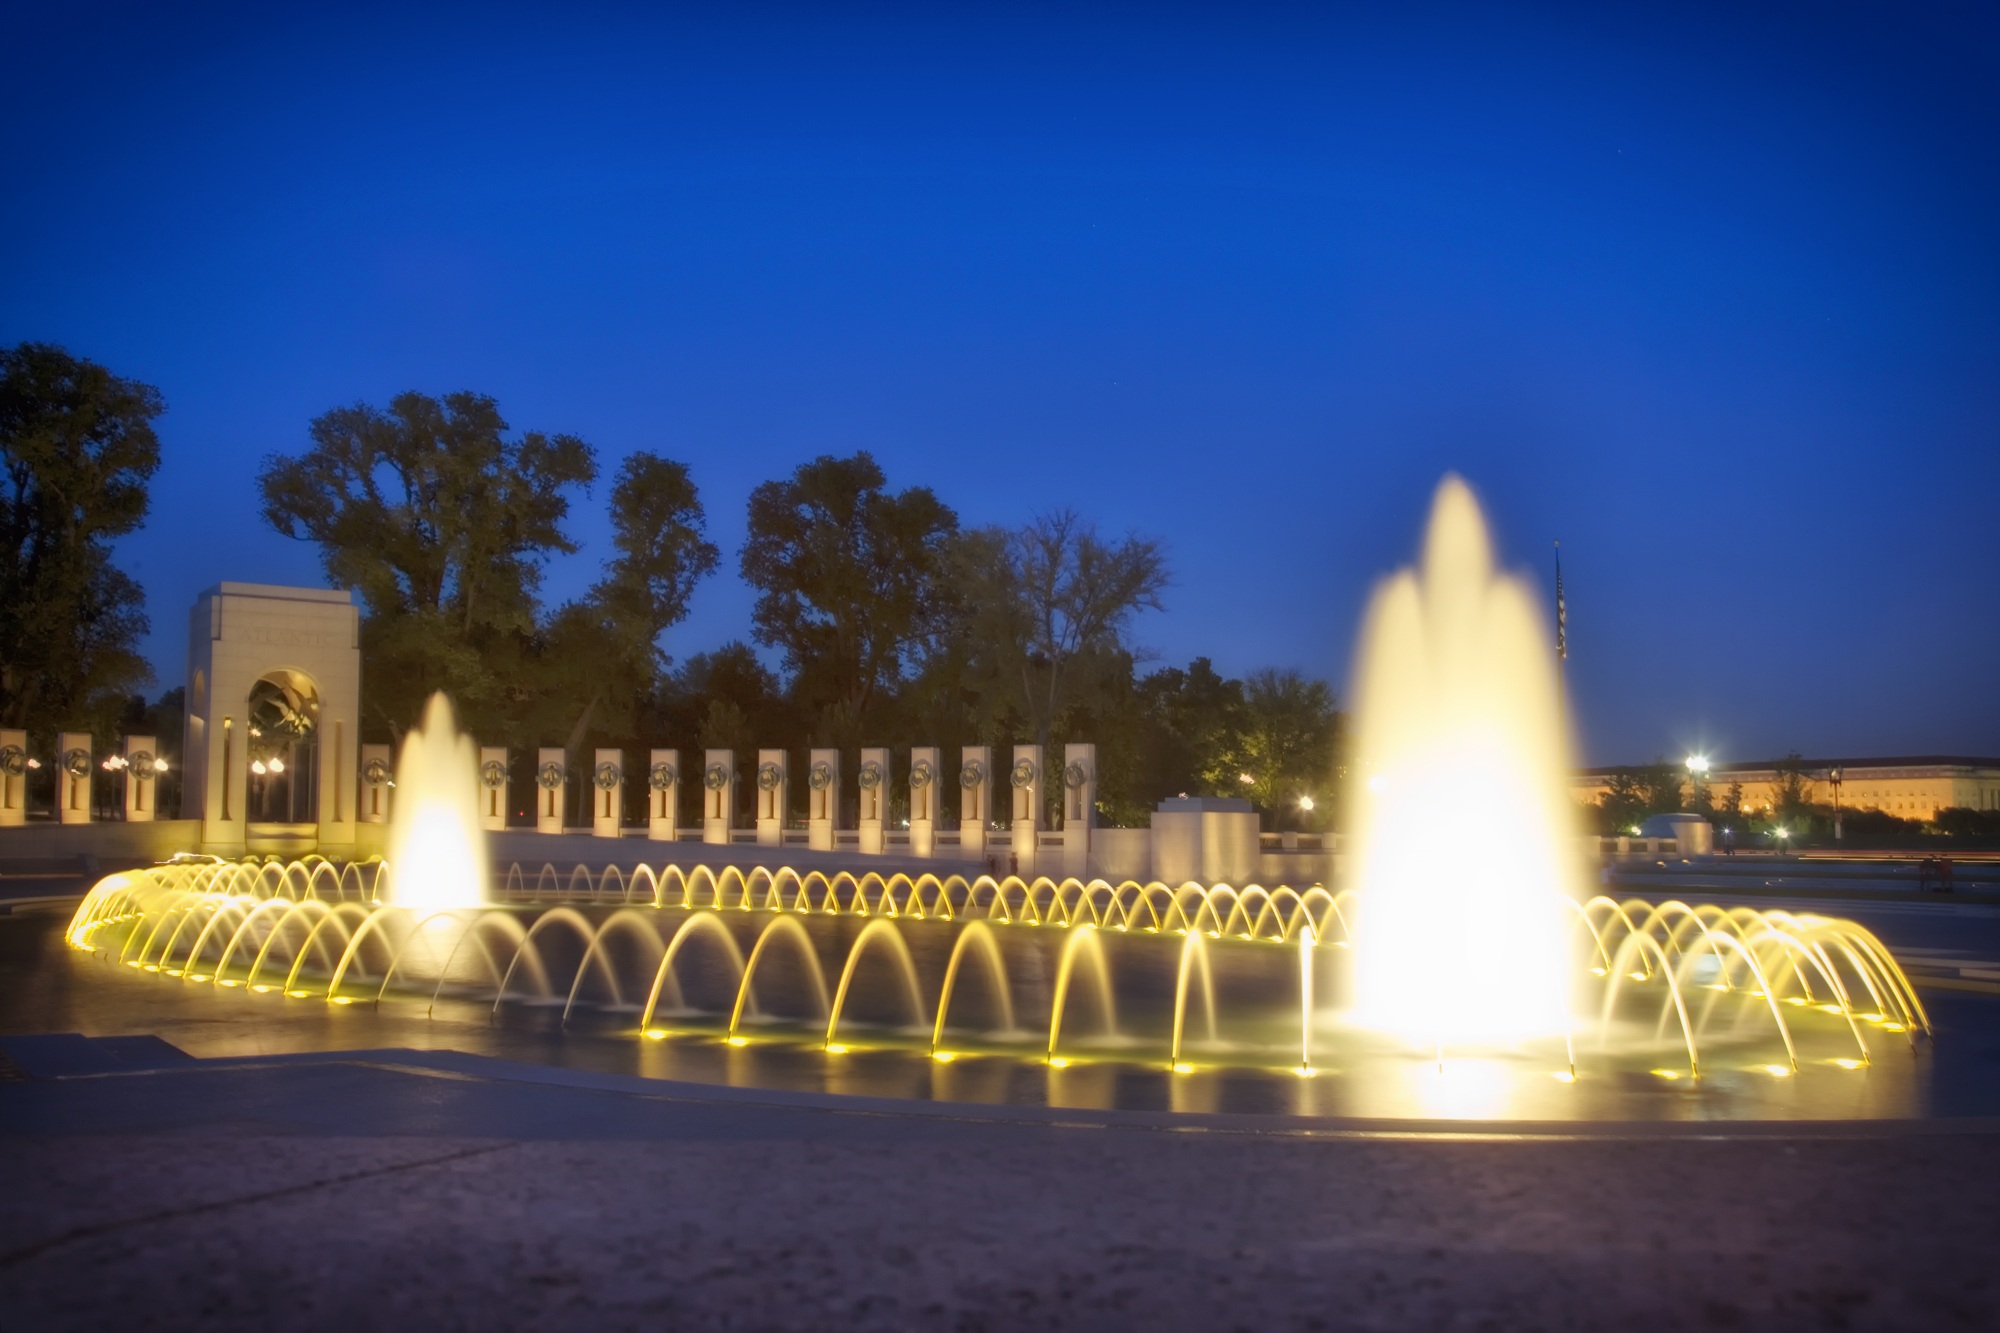
water, light, sunset, night, monument, dusk, evening, landmark, lighting, trees, lights, fountain, water feature, washington dc, world war ii memorial, cascading